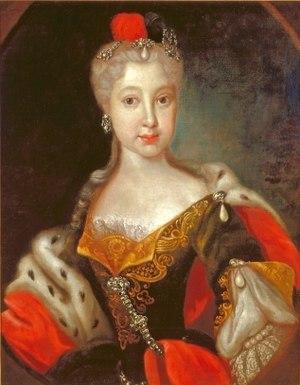
Marie Françoise Dorothée de Palatinat-Soulzbach était la fille de Joseph Charles de Palatinat-Soulzbach et d'Élisabeth-Auguste de Palatinat-Neubourg, et la sœur cadette de l'électrice Élisabeth-Auguste de Palatinat-Soulzbach femme de Charles-Théodore.